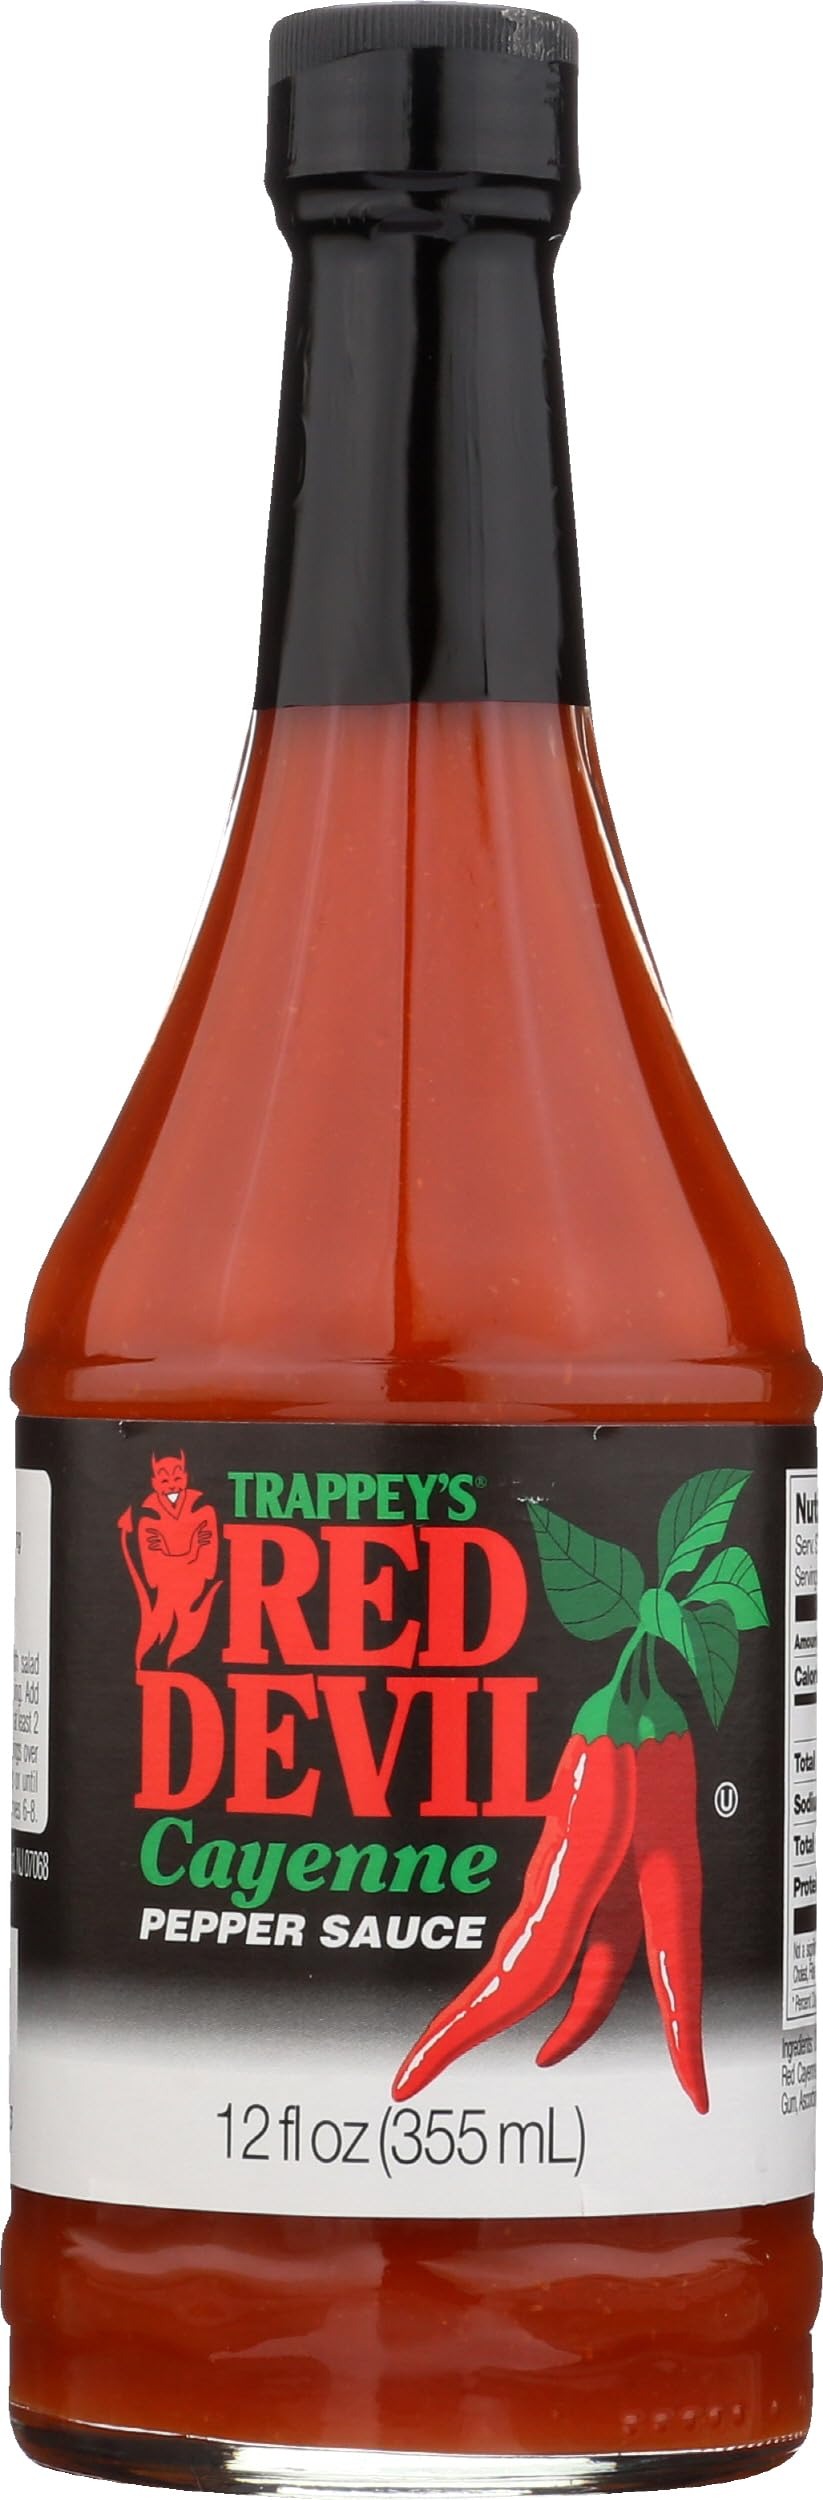
Item Name: Trappey's Red Devil Sauce Hot, 12 Ounce
Bullet Point 1: Made from red cayenne peppers 800-1,200 Scoville units
Bullet Point 2: It has a pungent vinegary odor
Bullet Point 3: Store in a cool dark place away from direct light. Do not freeze
Value: 12.0
Unit: Fl Oz

Price: 4.79